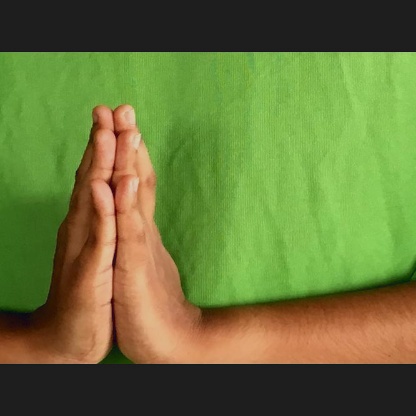
Mudra: Anjali